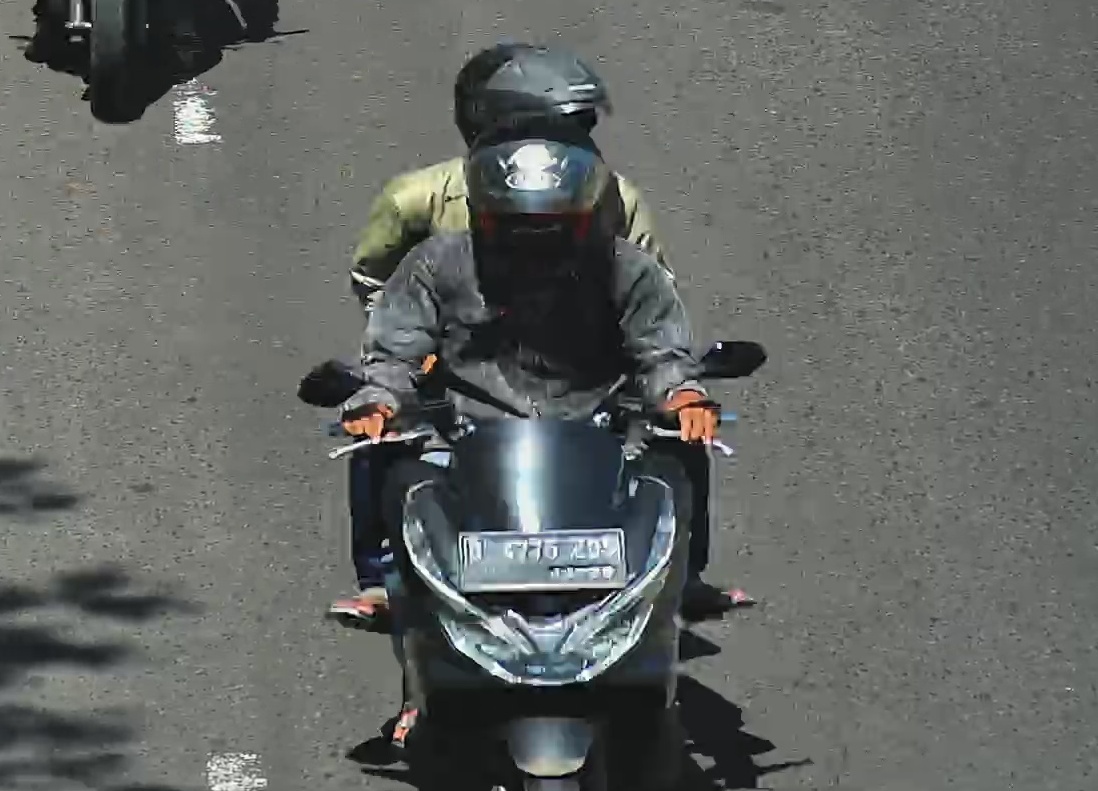
person-with-helmet: 2
person-without-helmet: 0